Margaret Qualley

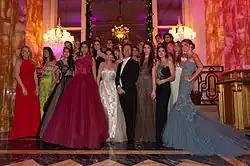
Qualley (third from right, front row) as a debutante in Paris, 2011

As a teenager growing up in Asheville, Margaret and her sister were both debutantes; they made their debuts at the "Bal des débutantes" in Paris. Qualley left home at 14 to board at the North Carolina School of the Arts, where she studied dance. She trained as a ballet dancer, earning an apprenticeship at the American Ballet Theatre and studying at New York's Professional Children's School. However, at the age of 16, after she received an offer to become an apprentice with the North Carolina Dance Theater company, she decided to quit dance. In order to stay in New York, she began working as a model. She says of that time, "I wrote to my mom saying 'Look, I don't think I want to be a dancer any more so I'm going to quit ballet and stay here. I will have this and this income next week.' I laid it out in a way that she couldn't say no because I was so organised." The modelling agency she signed with forced her to shorten her full name, and similar to her mother, Qualley went by her middle name. She regretted the decision but has no plans to change it. Qualley later changed her focus to acting and attended London's Royal Academy of Dramatic Art summer program. She attended New York University but left after a semester for acting roles.